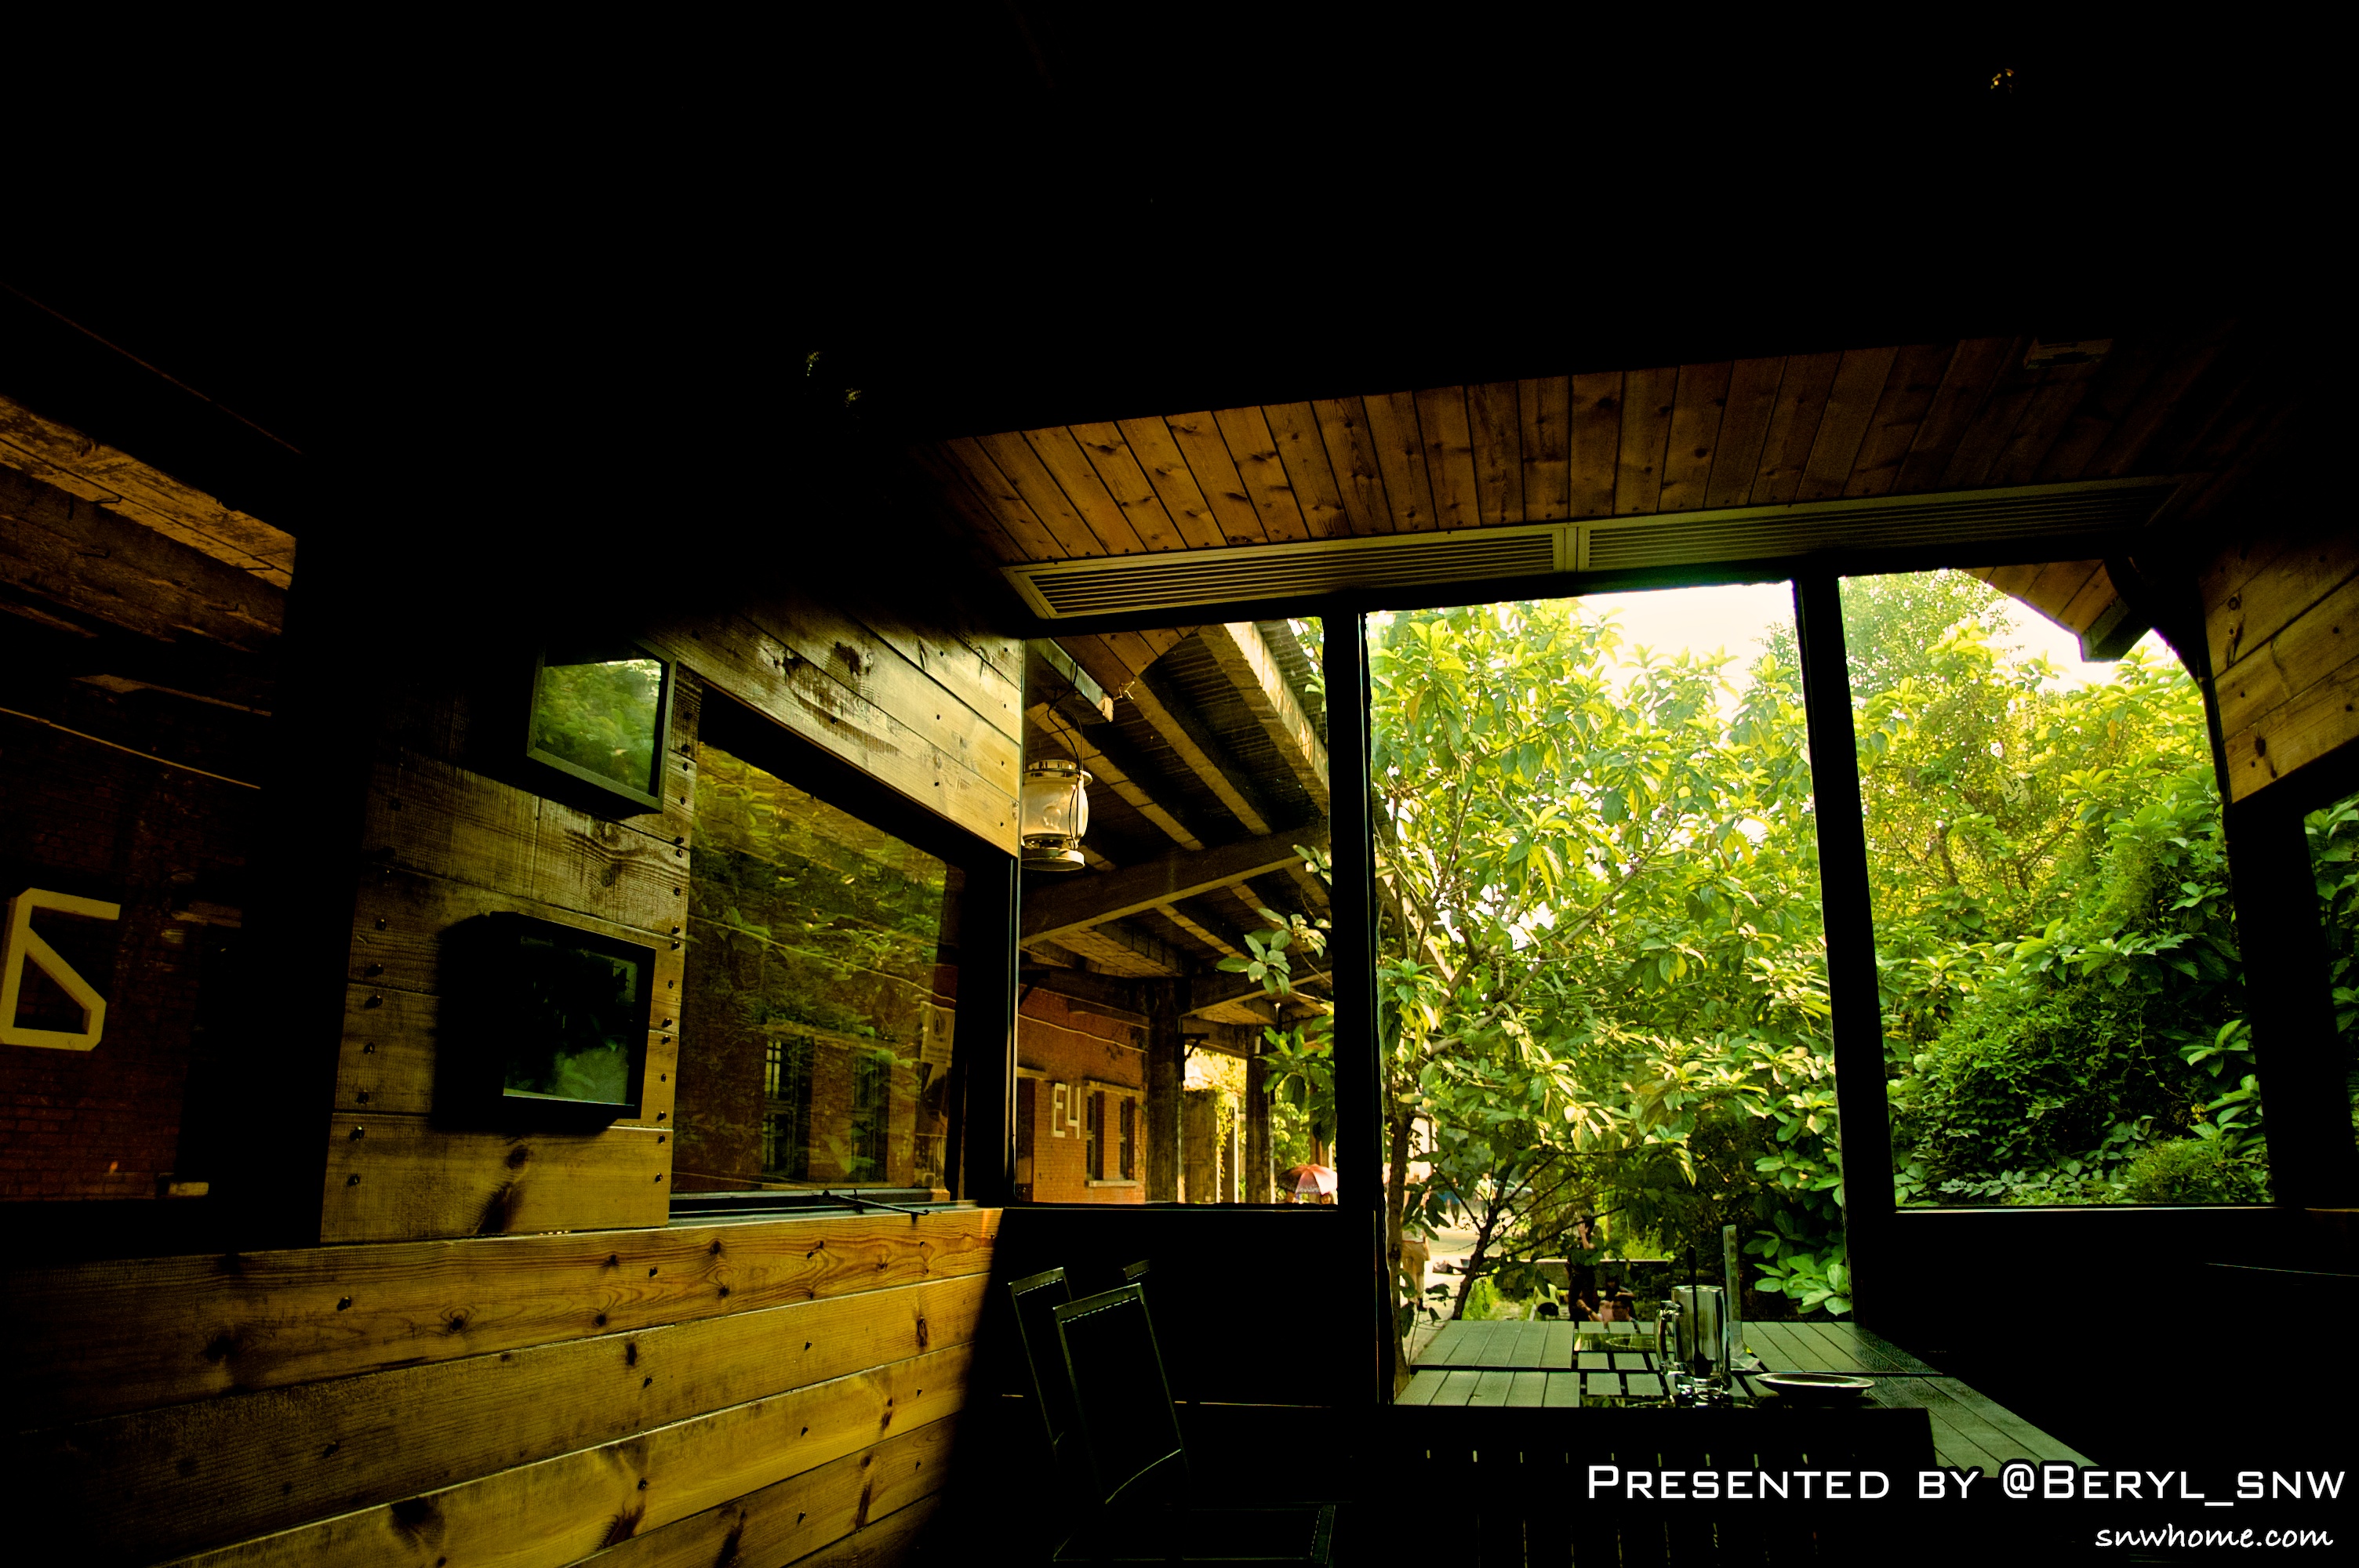
creative, light, architecture, sky, wood, girl, night, house, boy, home, model, student, darkness, lighting, interior design, outdoors, girls, boys, university, canton, china, guangzhou